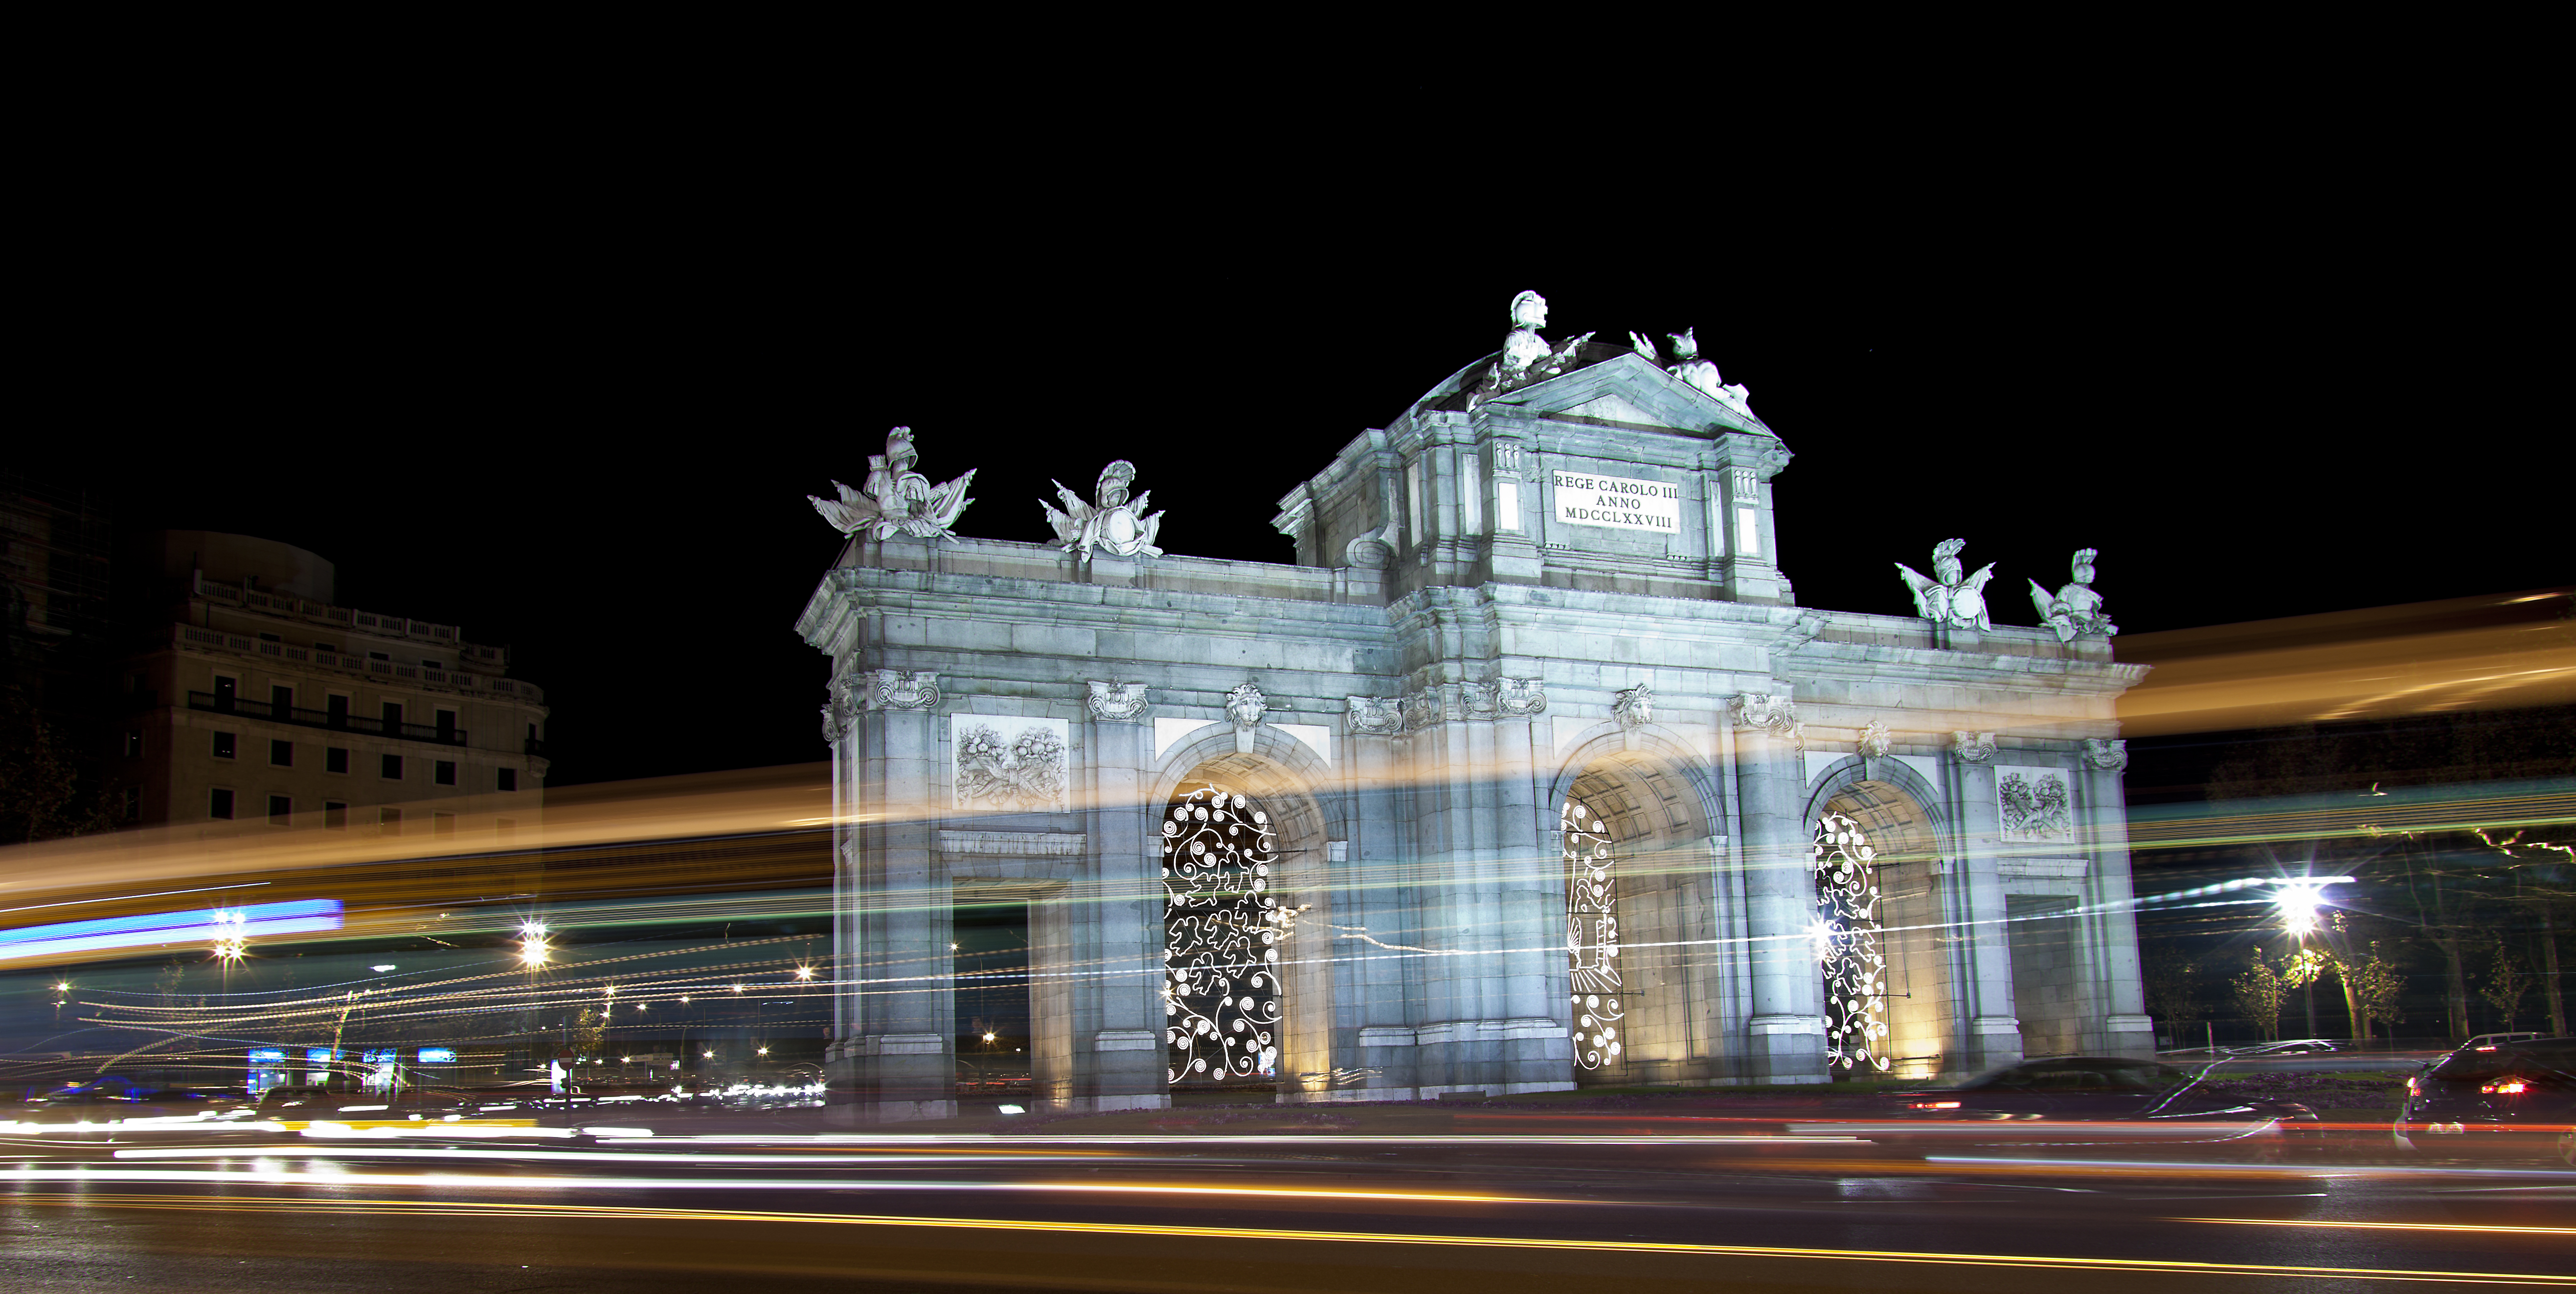
light, architecture, sky, night, building, city, cityscape, downtown, evening, reflection, plaza, landmark, facade, lighting, town square, tourist attraction, metropolis, metropolitan area